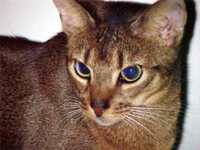
Abyssinian